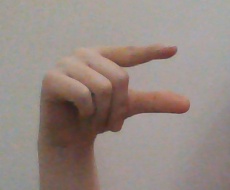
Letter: dal